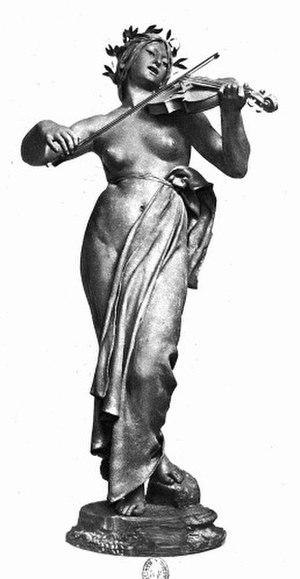
La Musique
Eugène Delaplanche, né à Belleville le 28 février 1836 et mort à Paris le 10 janvier 1891, est un sculpteur français.